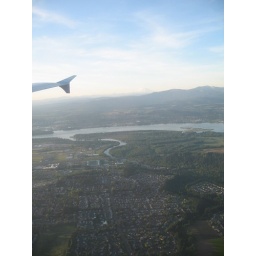
this is how i knew i was back in the pacific northwest. trees and hills and houses and rivers and green. love.